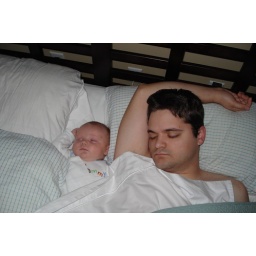
I really found them sleeping like this after I came in the bedroom from showering. Crazy!